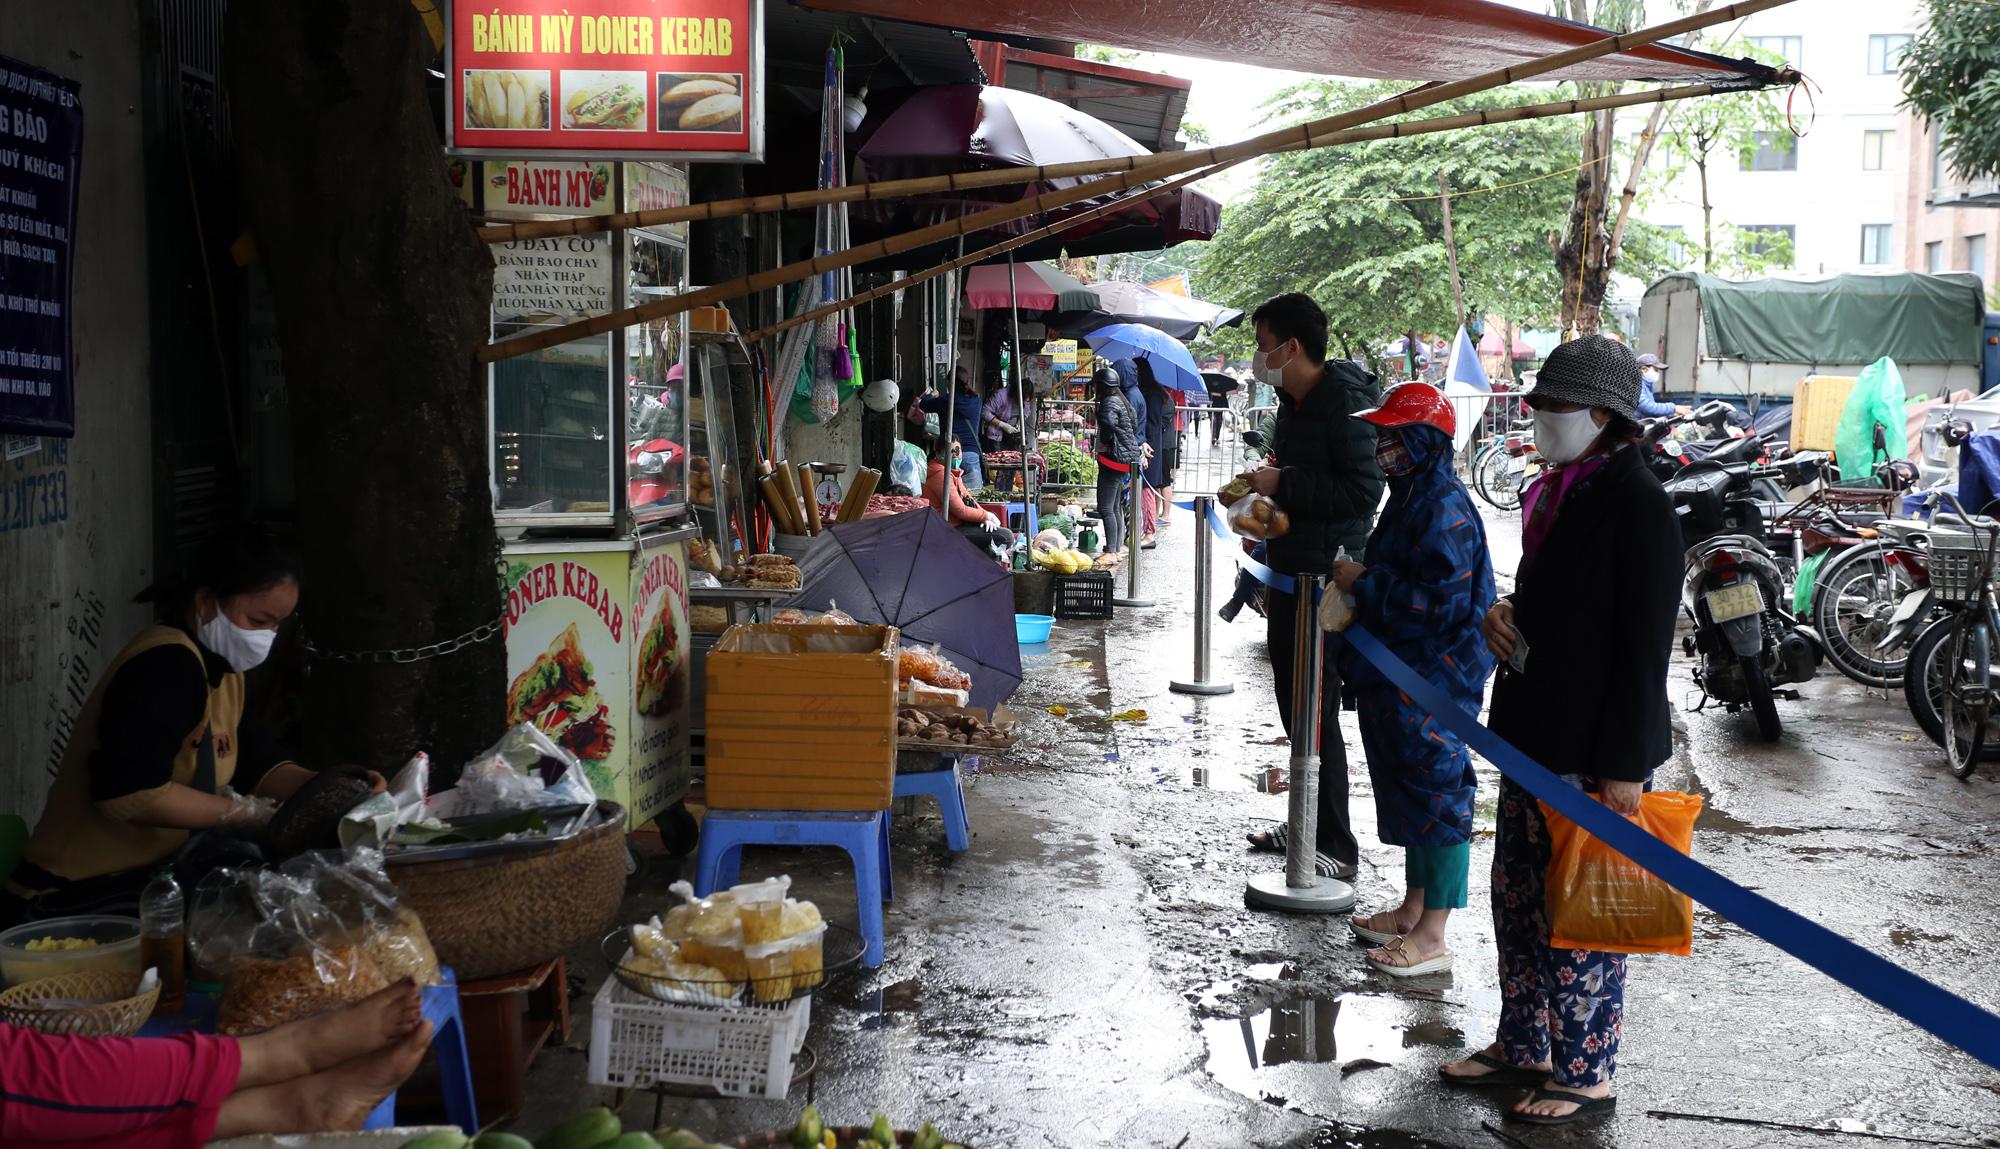
bên trong quầy hàng đang có một người phụ nữ